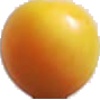
Label: Cherry Wax Yellow 1